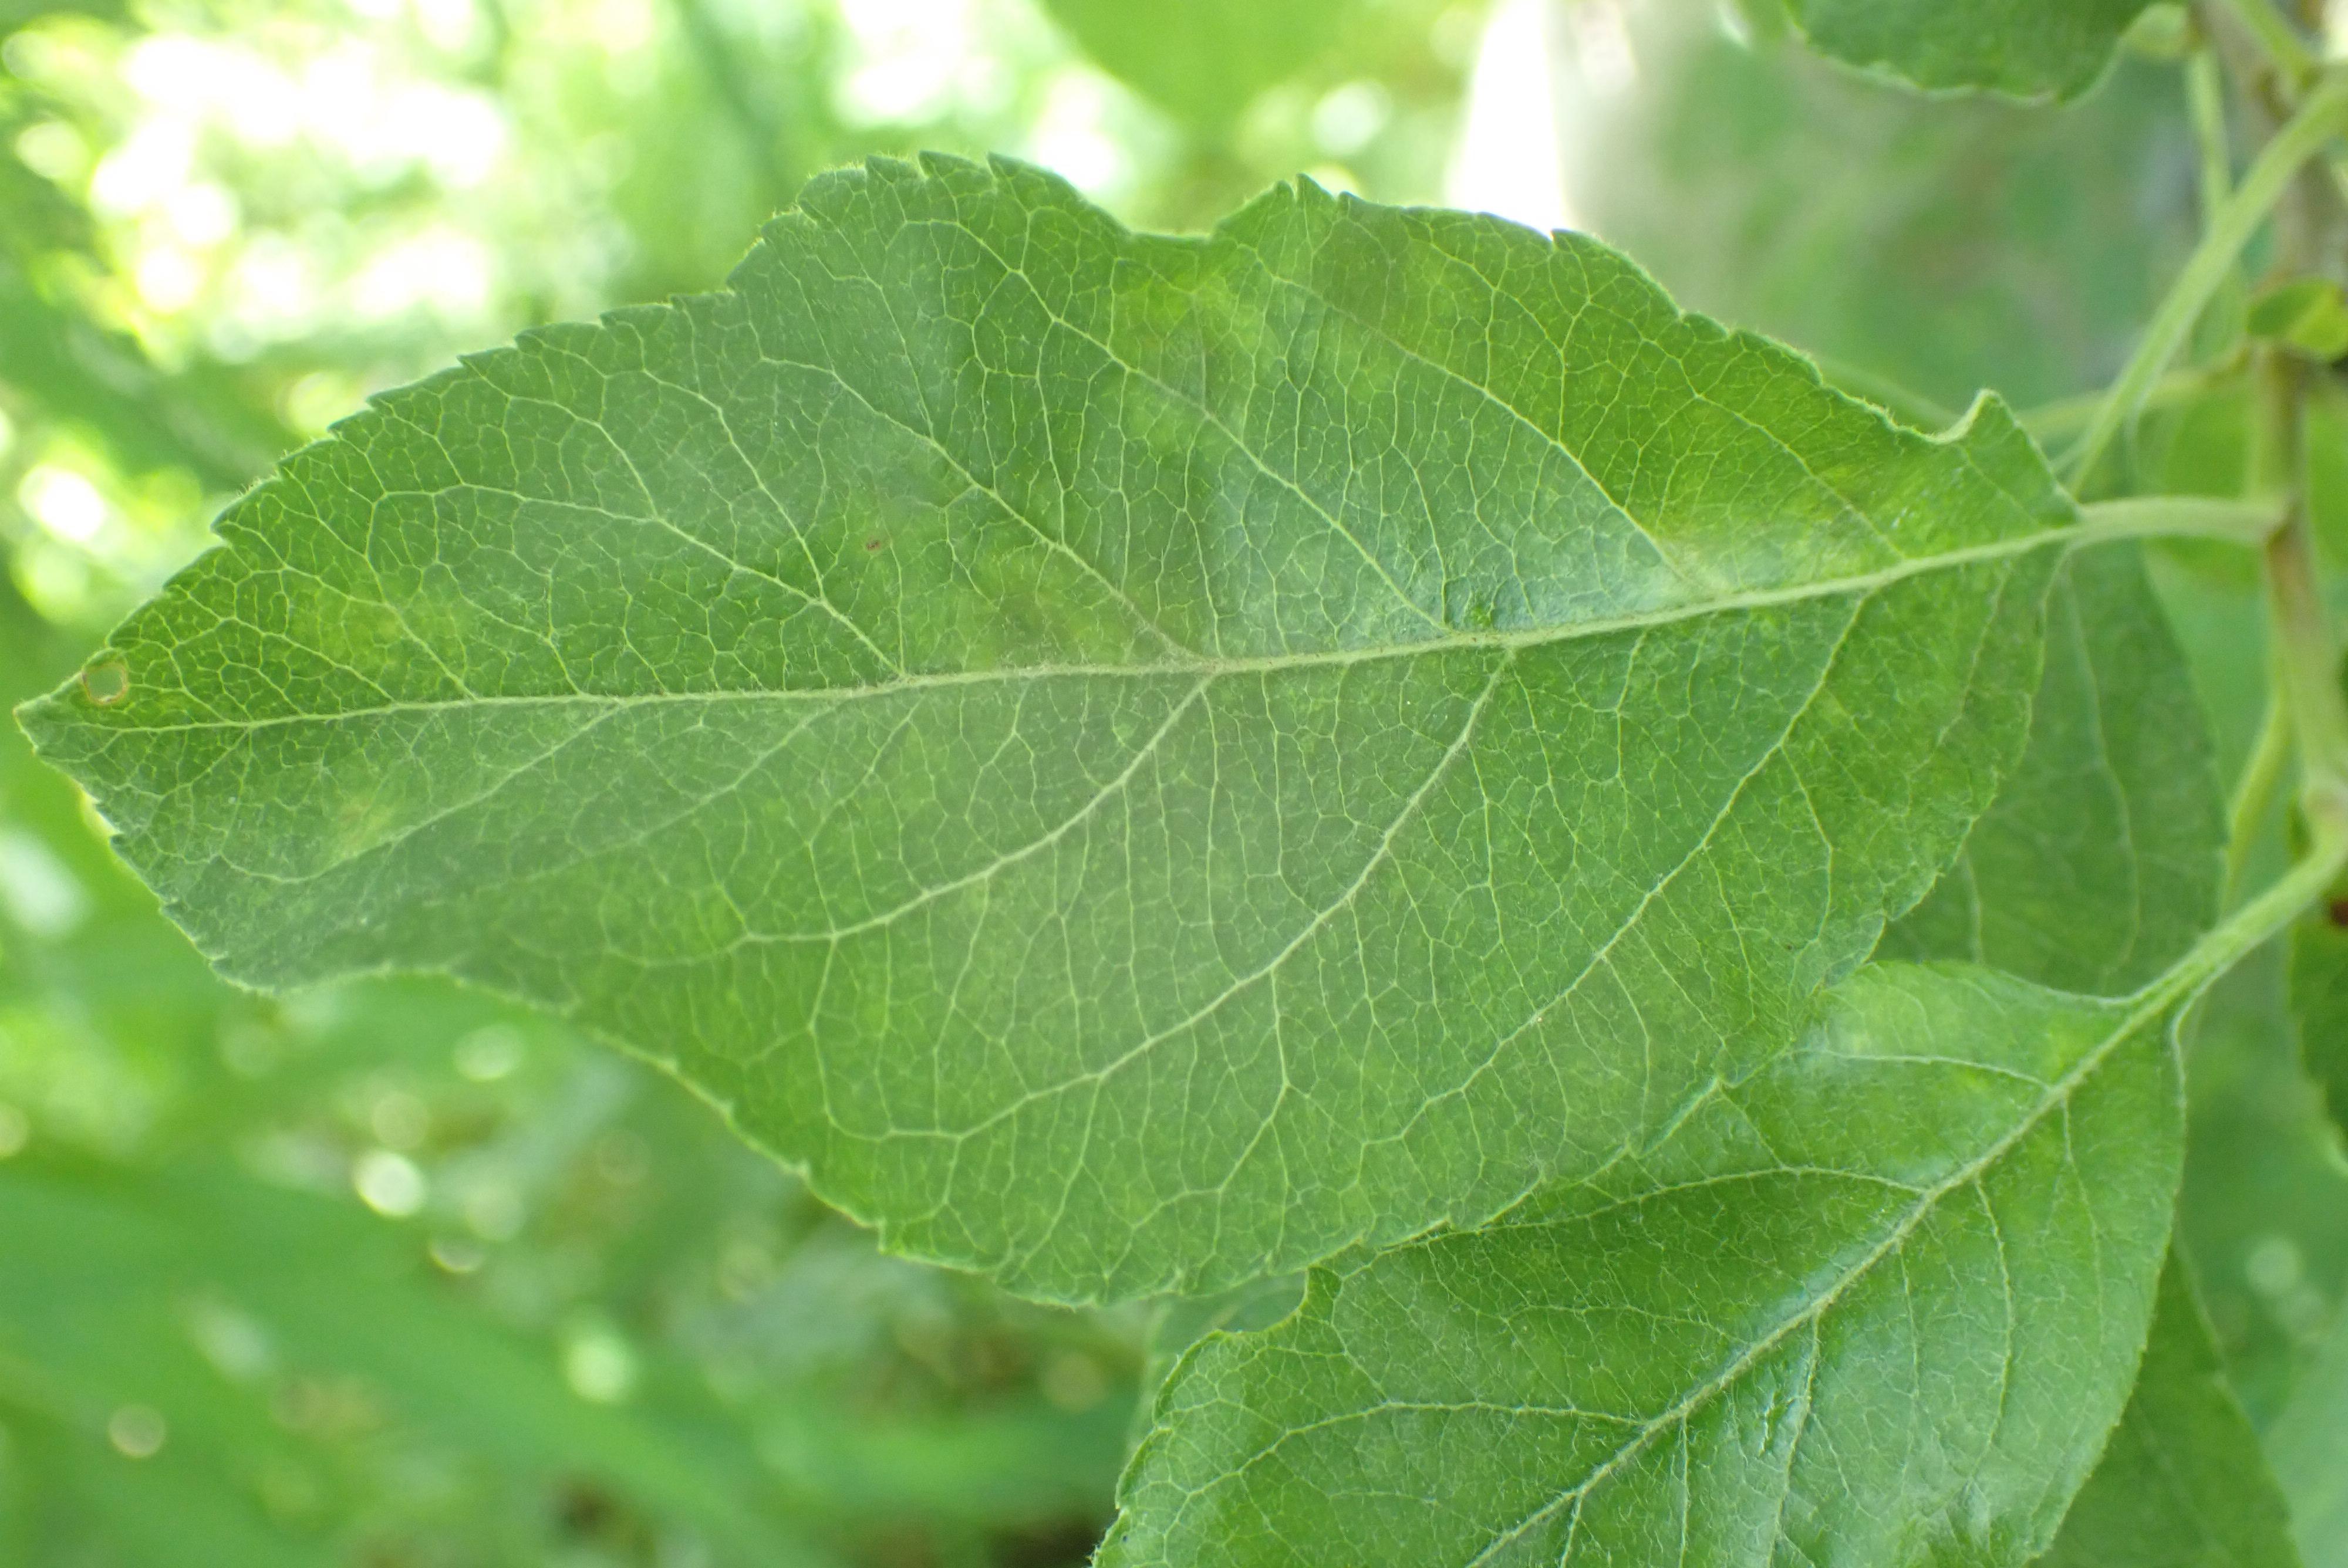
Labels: scab